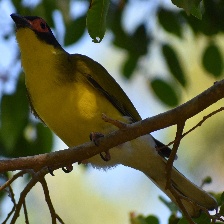
Species: AUSTRALASIAN FIGBIRD
Scientific name: SPHECOTHERES VIEILLOTI